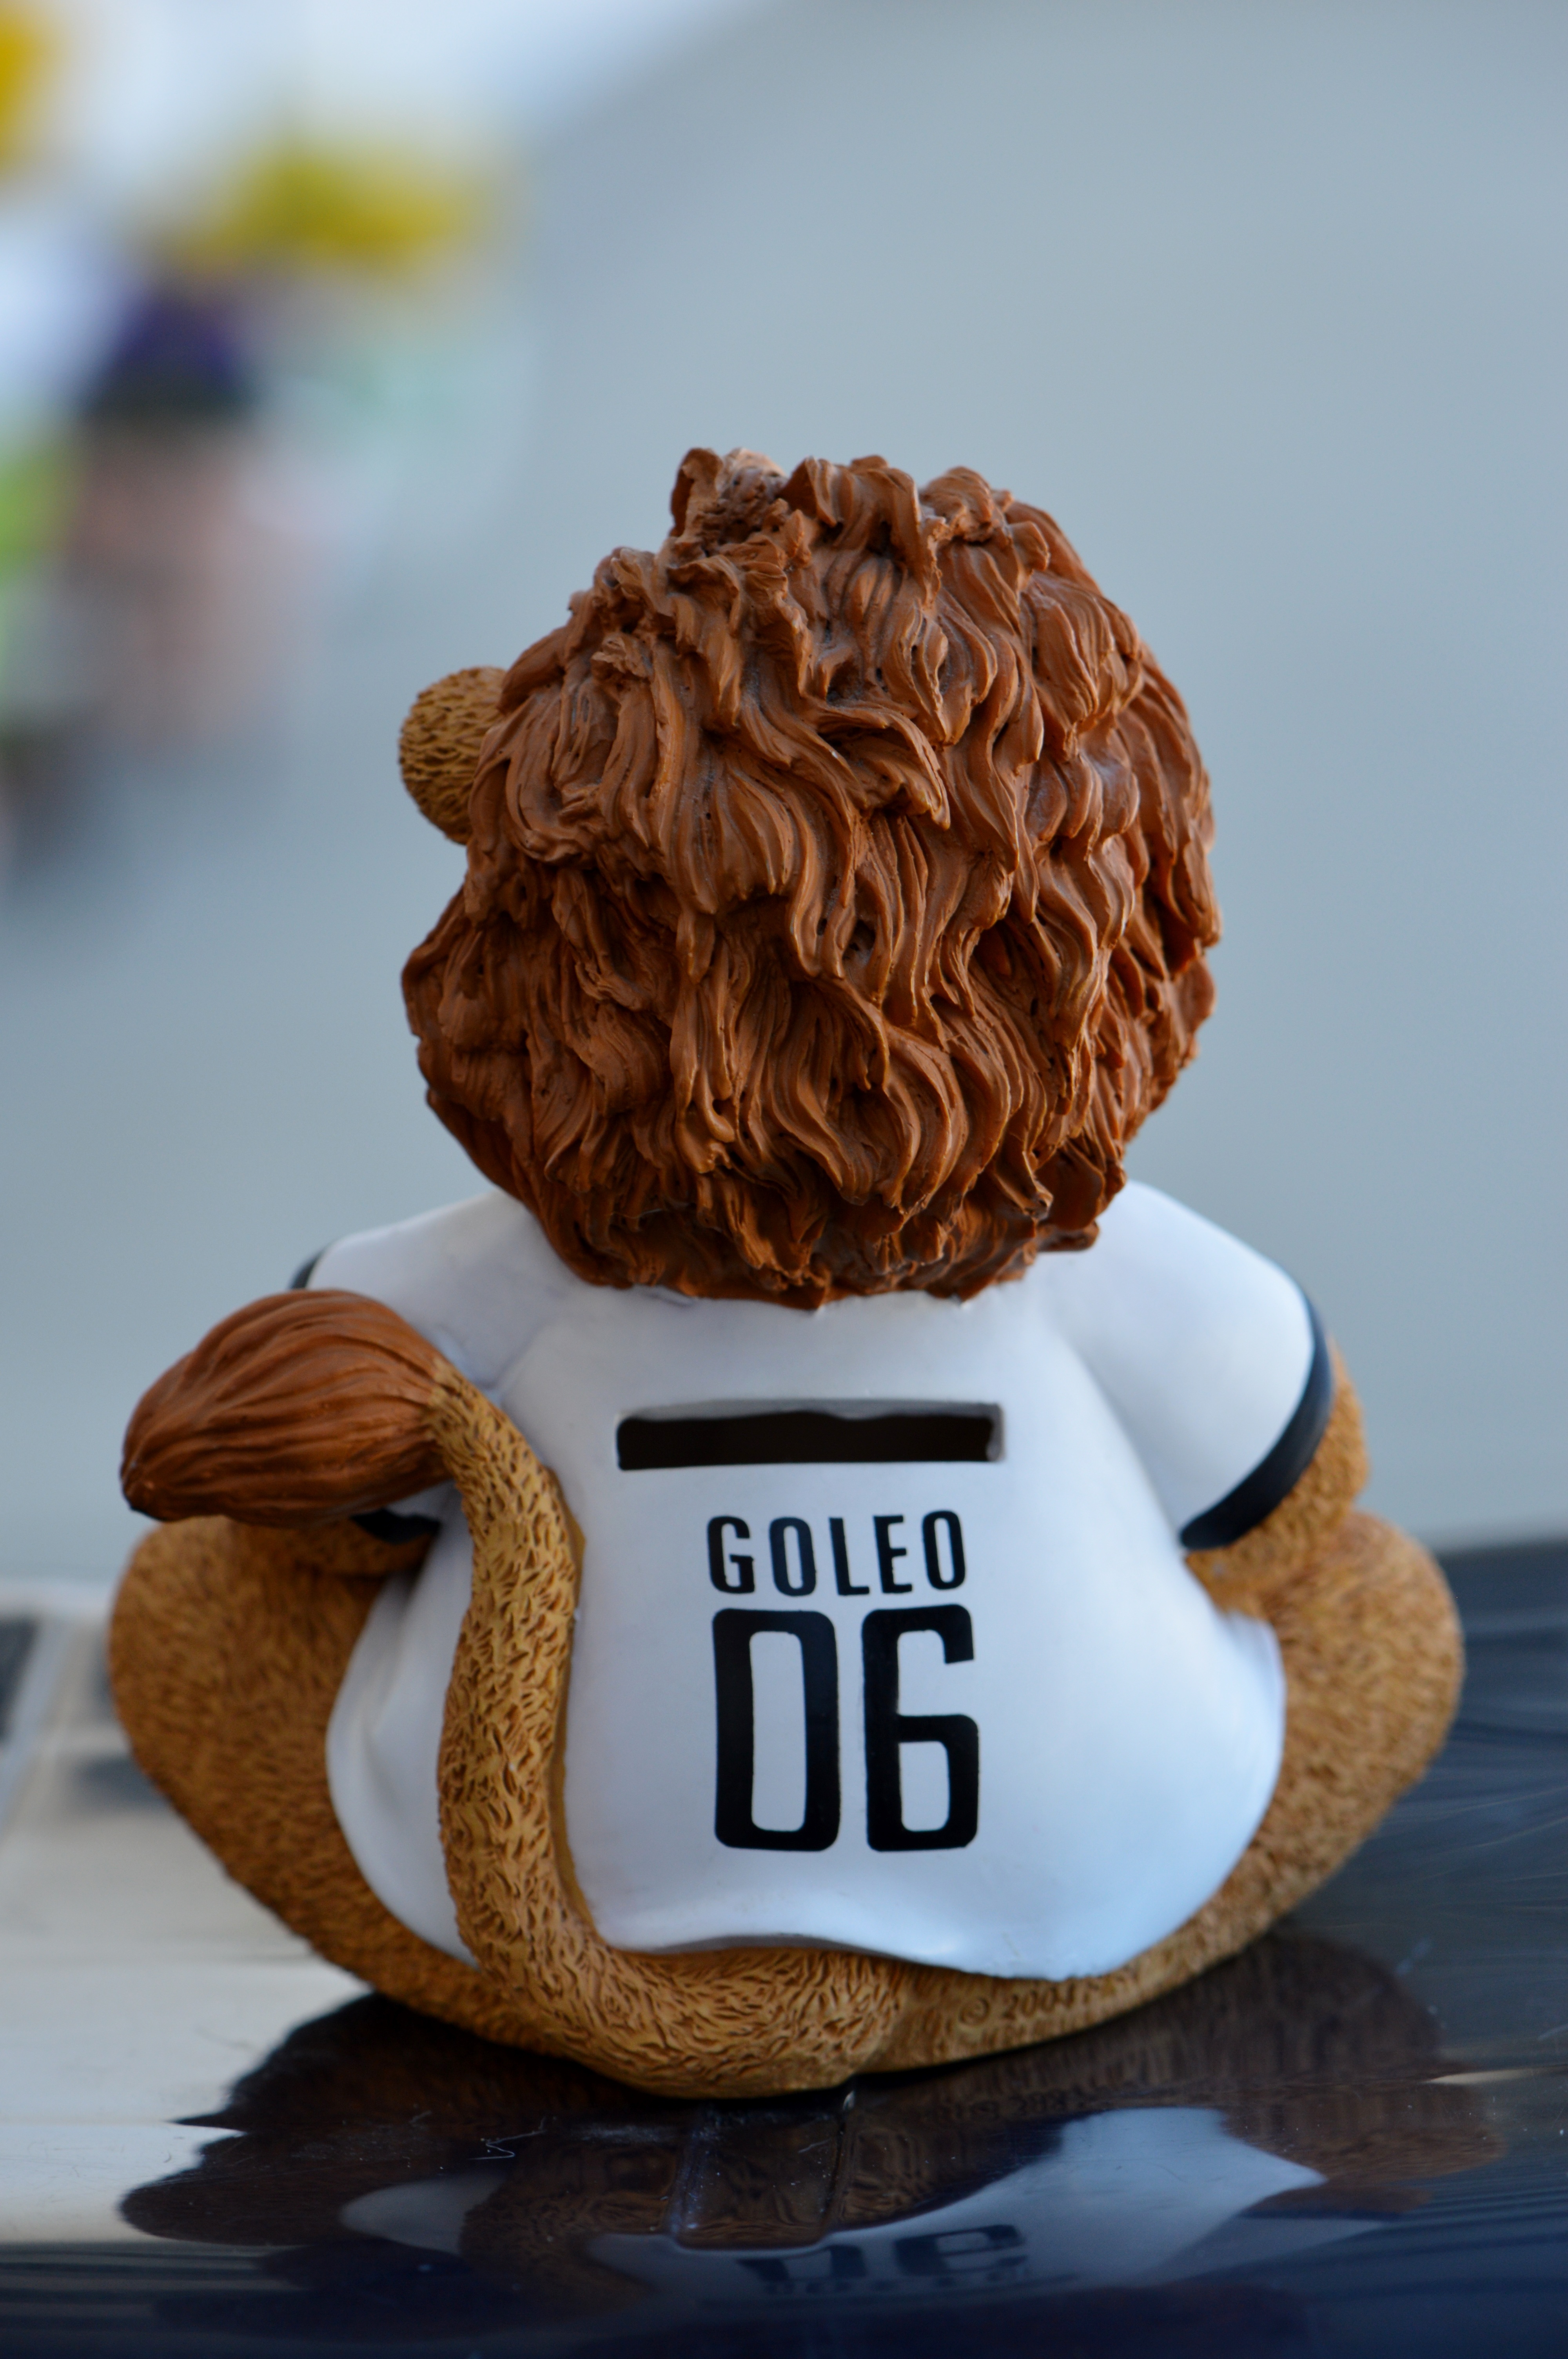
food, football, baking, dessert, lion, hairstyle, organ, sweetness, 2006, flavor, world cup, goleo, world cup final 2006 berlin